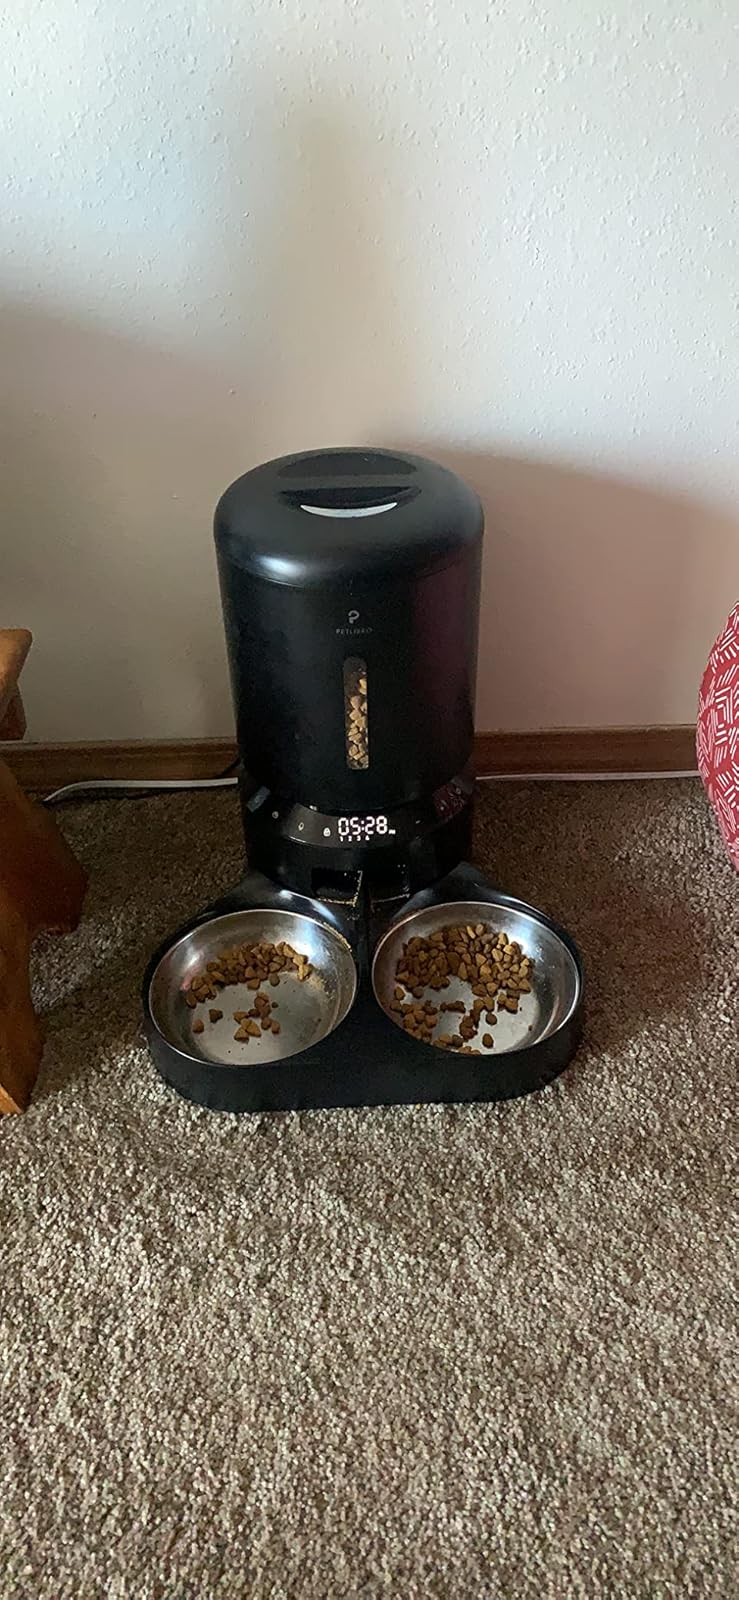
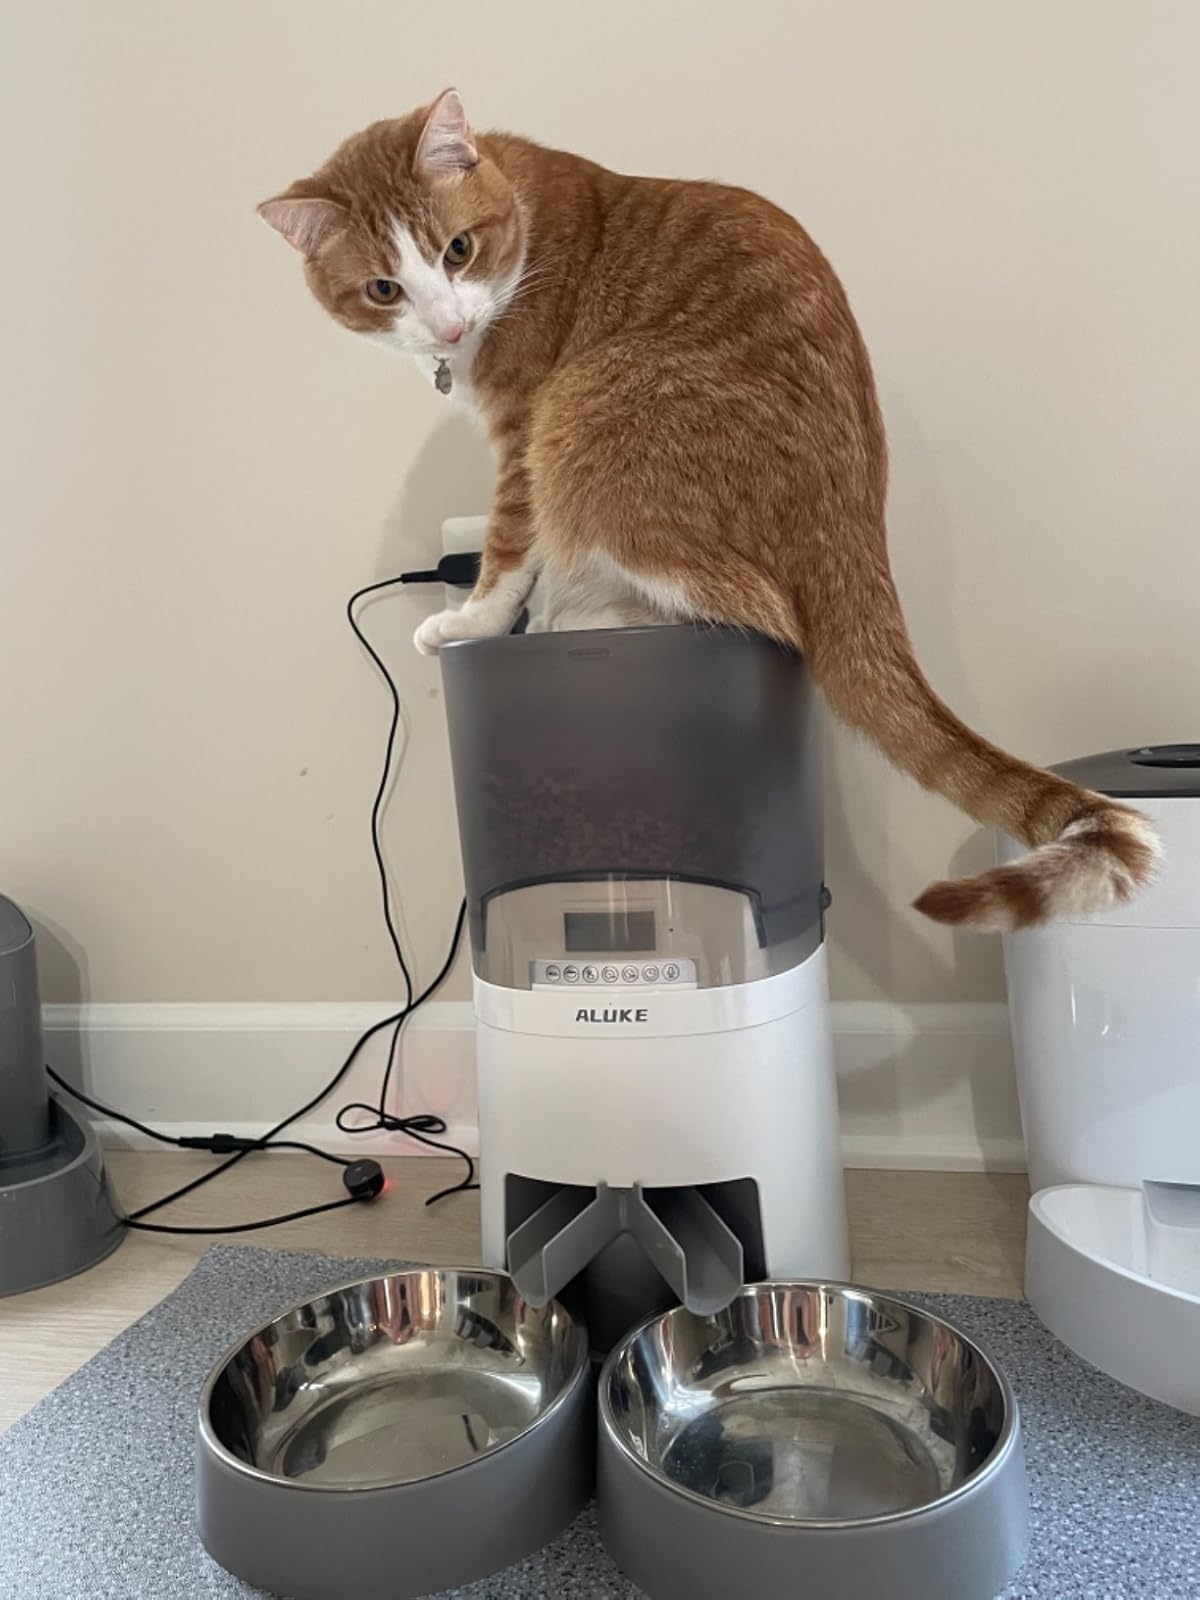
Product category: items_feeder
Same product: no